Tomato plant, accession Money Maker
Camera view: horizontal (90 deg, fisheye); turntable rotation: 270 degrees
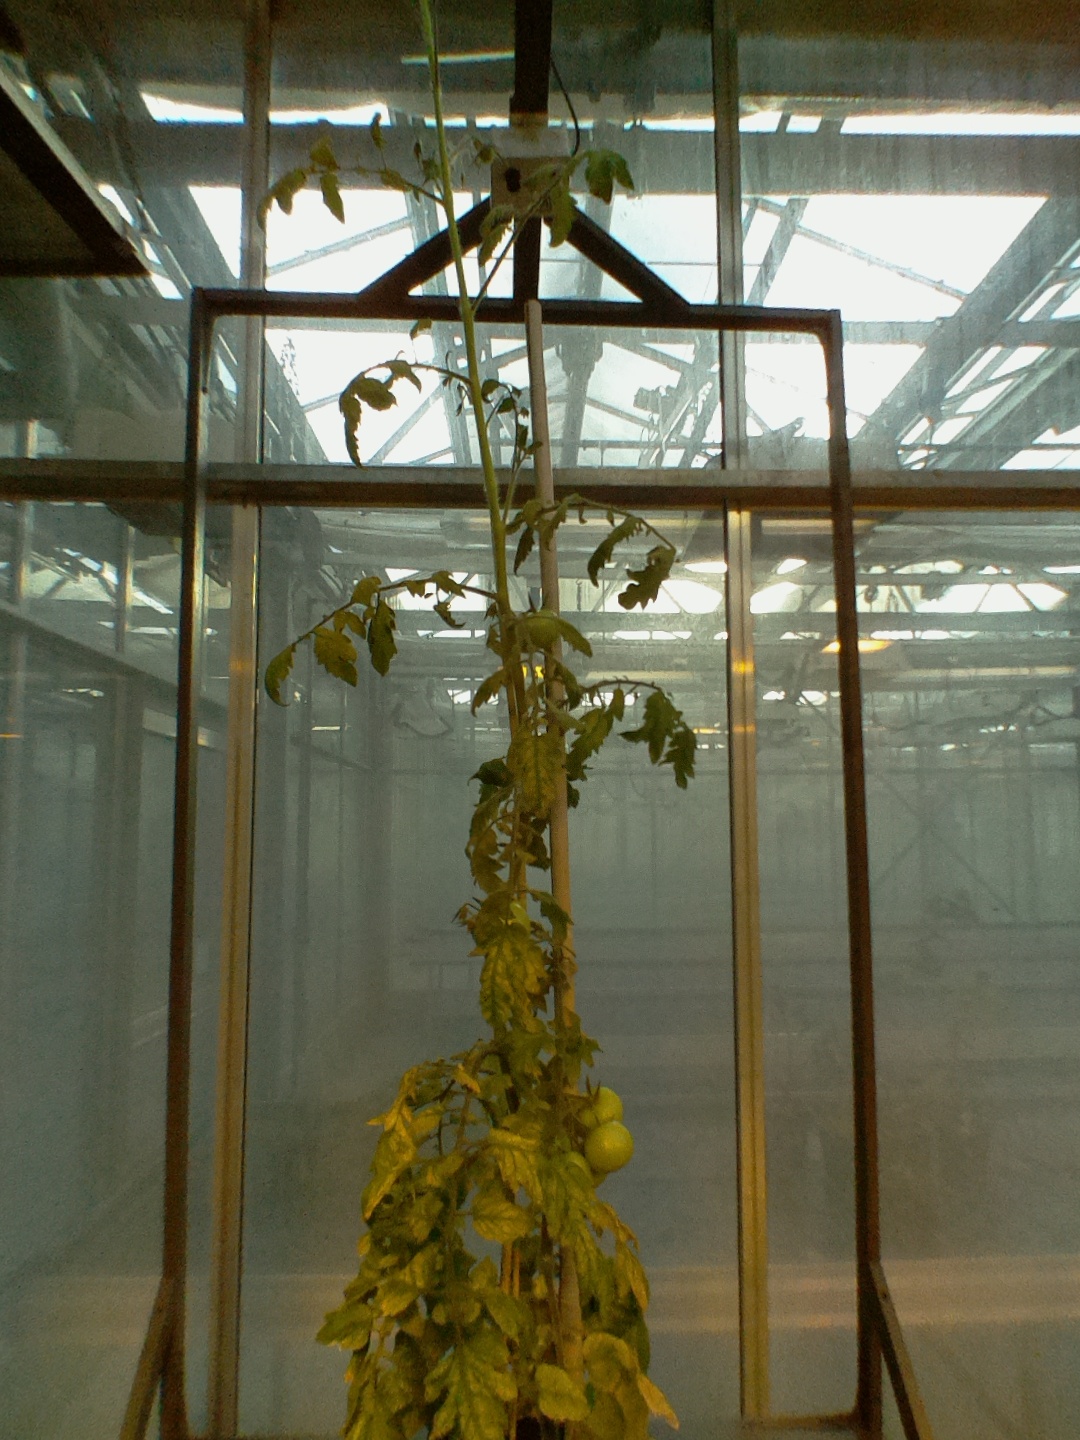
BBCH growth stage 75: 50%-60% of final fruit size